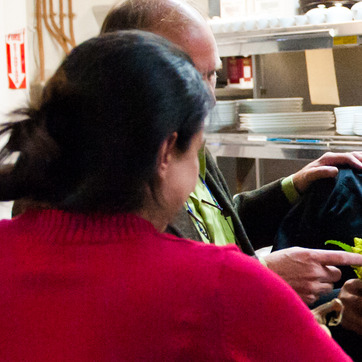
Material: skin